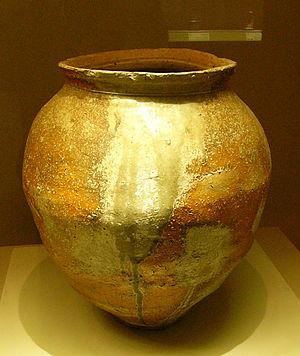
L'époque de Muromachi est l'une des 14 subdivisions traditionnelles de l'histoire du Japon, qui s'étend entre 1336 et 1573. Elle correspond à l'époque de « règne » des shoguns Ashikaga. Le nom de cette période vient du quartier de Muromachi, site choisi à Kyōto par les Ashikaga pour y installer à compter de 1378 le siège de leur gouvernement.